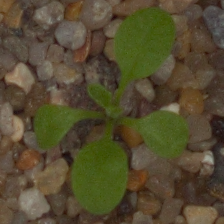
Label: shepherds_purse